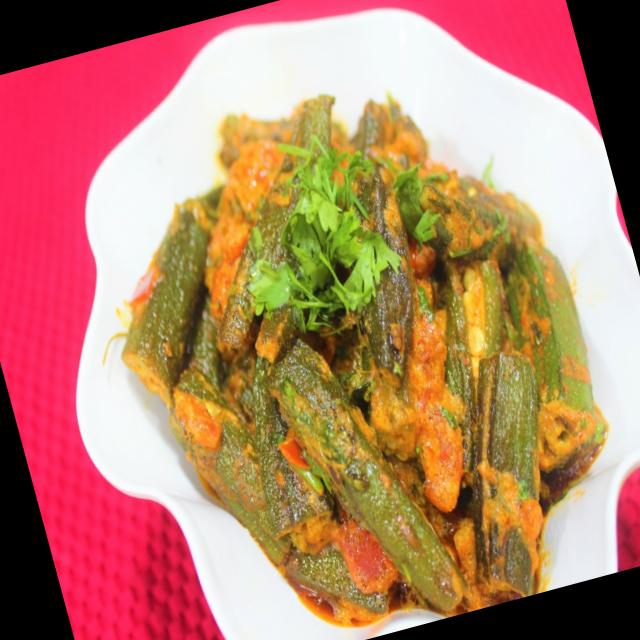
Dish: bhindi_masala